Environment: real
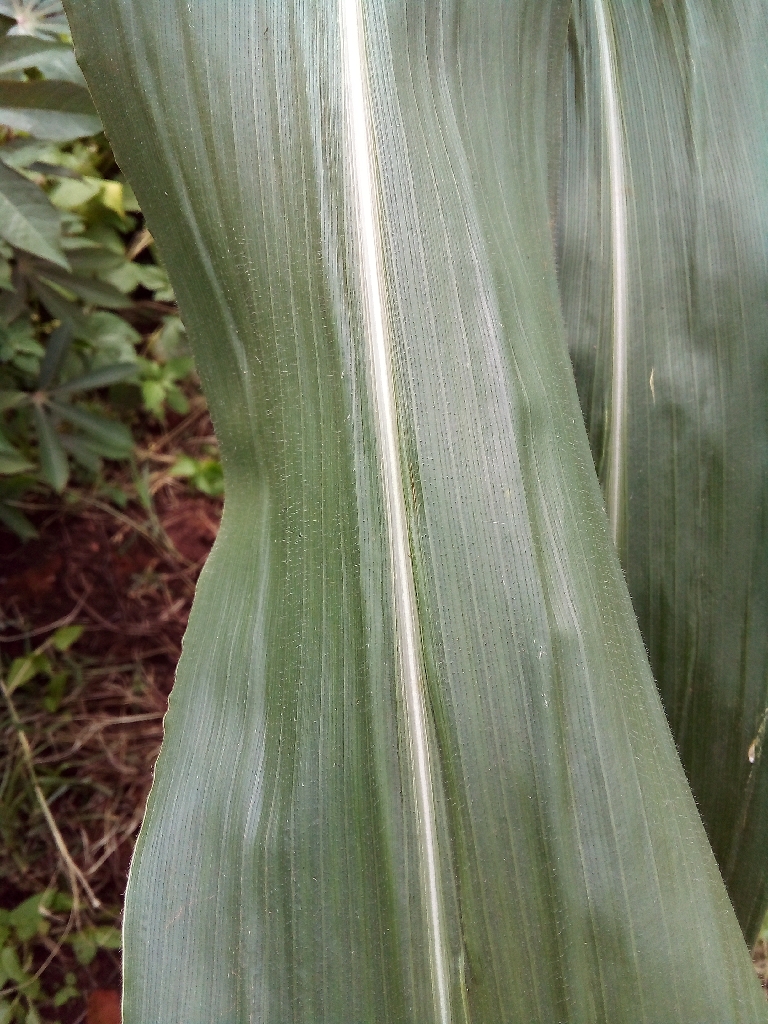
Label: healthy